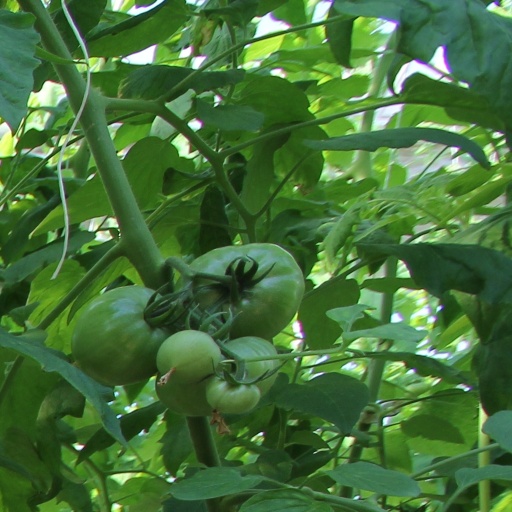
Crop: tomato